Woman in Gold (film)

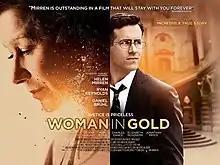
UK theatrical release poster

Woman in Gold is a 2015 biographical drama film directed by Simon Curtis and written by Alexi Kaye Campbell. The film stars Helen Mirren, Ryan Reynolds, Daniel Brühl, Katie Holmes, Tatiana Maslany, Max Irons, Charles Dance, Elizabeth McGovern, and Jonathan Pryce.